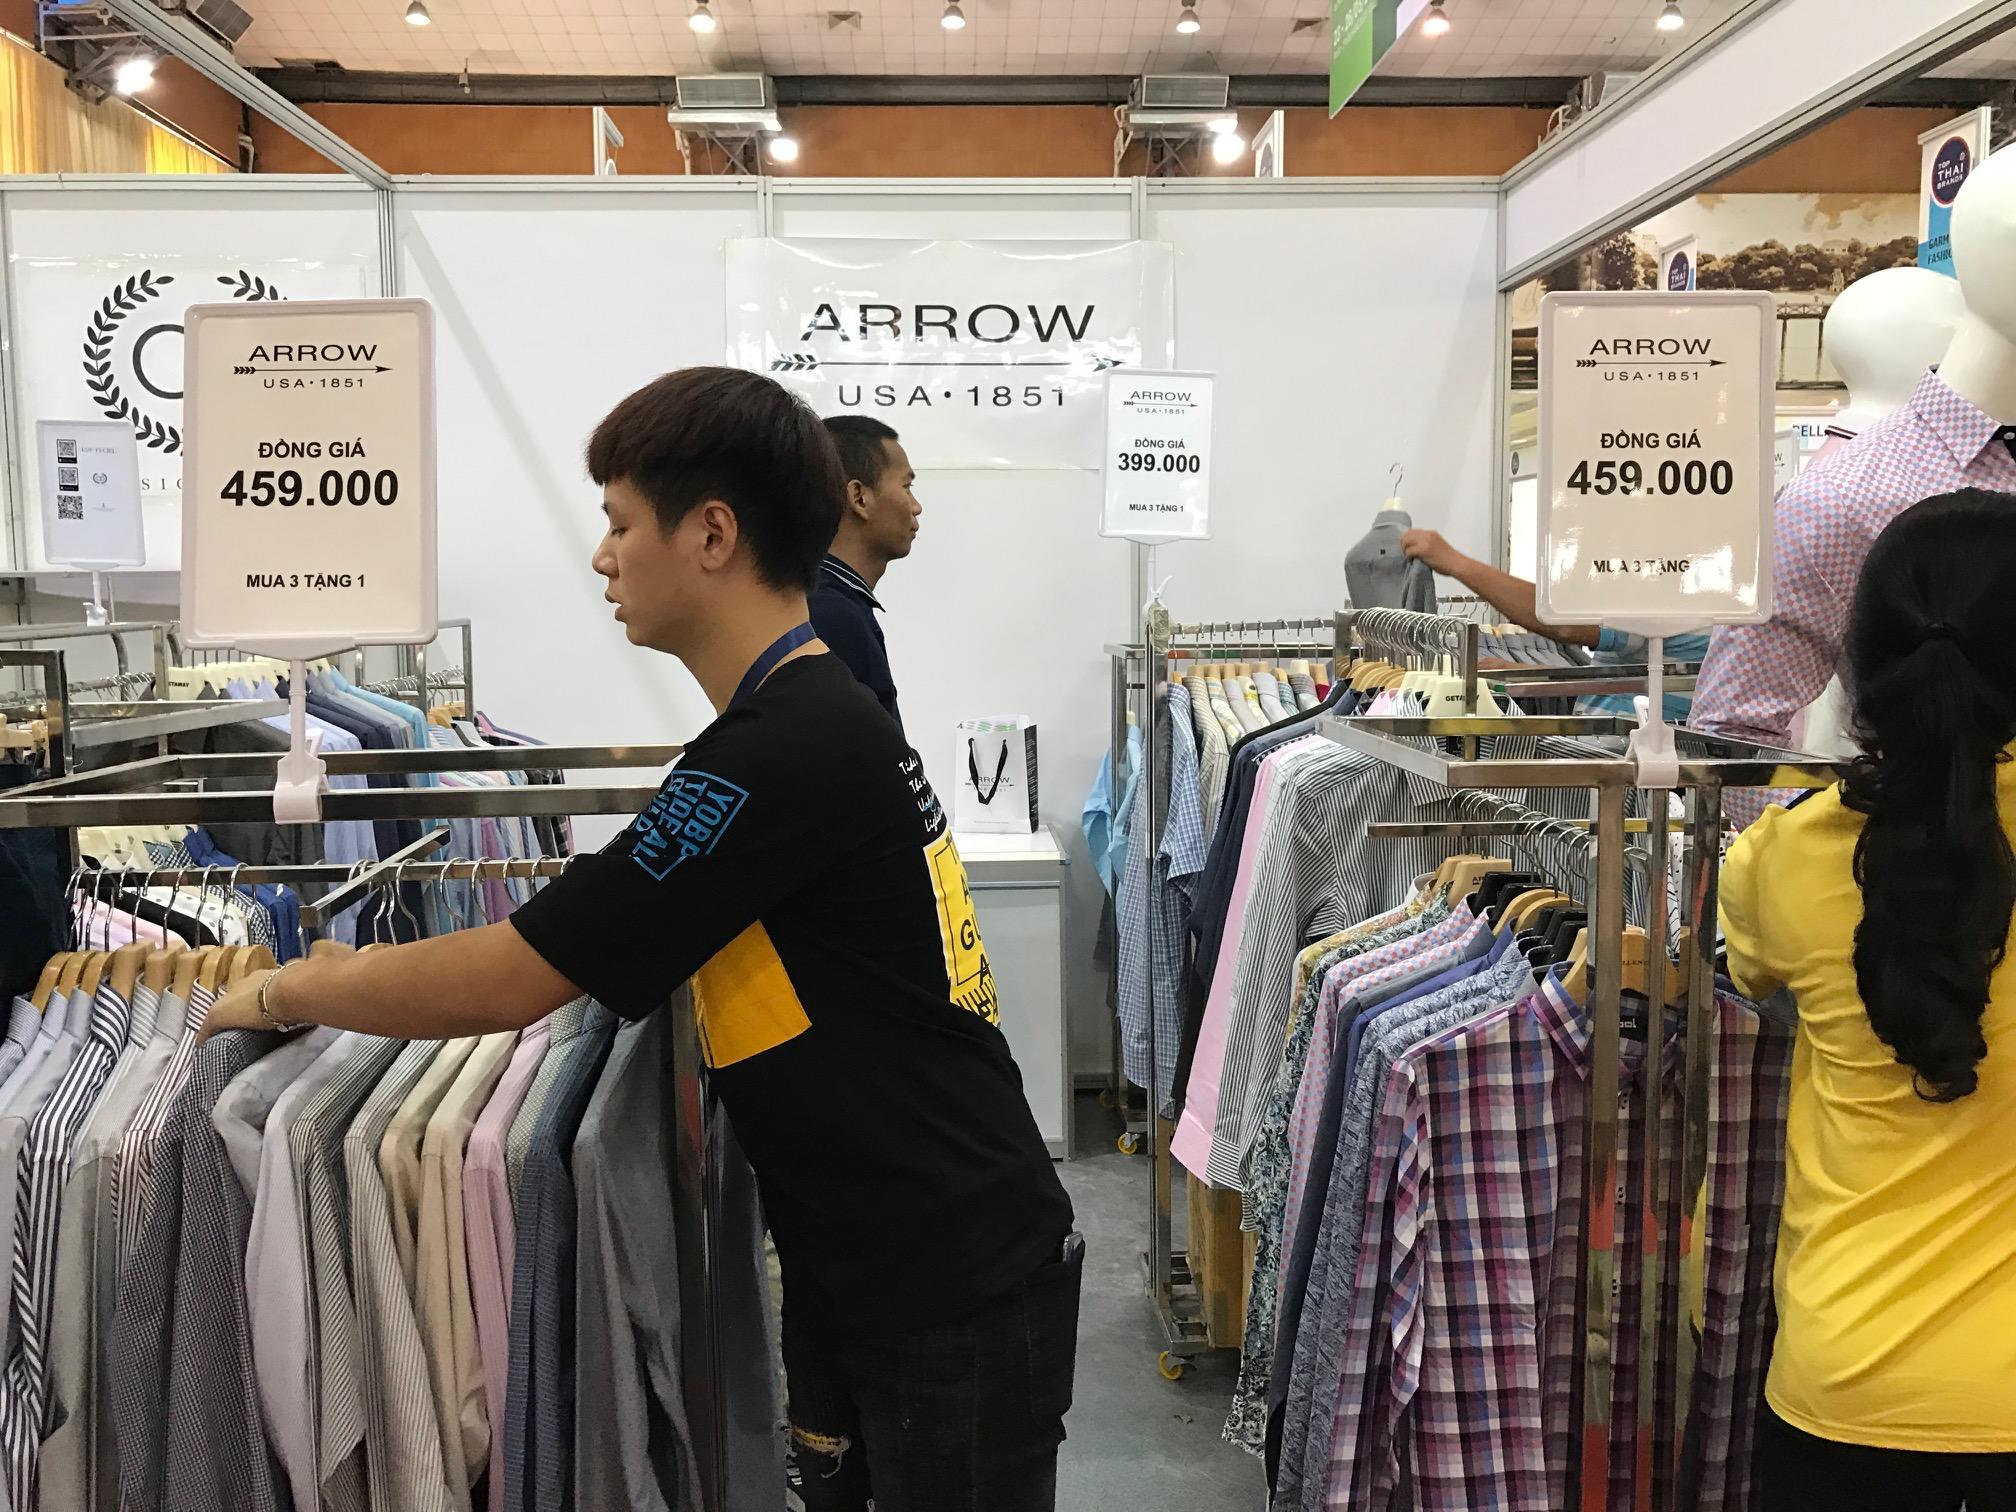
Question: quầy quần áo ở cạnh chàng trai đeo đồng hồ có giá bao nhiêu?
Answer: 459 000